Economic history of the Netherlands (1500–1815)

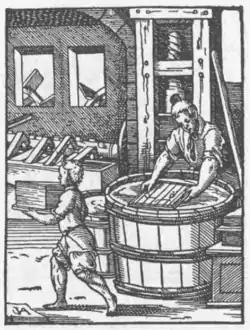
Paper maker

Although the immediate result of this elastic supply was downward pressure on wages, it also presented an opportunity for explosive growth when aggregate consumer demand in Europe finally rebounded from the long depression, caused by the population losses of the pandemic. Besides, there were alternative employment opportunities that did not exist elsewhere. Technological developments in fisheries (new methods of cleaning and preserving herring developed in the maritime provinces around this time) caused a major change in the economics of fisheries. Similar developments in shipping technology led to an explosion in seagoing trade. Finally, the development of dikes and drainage techniques (windmills, sluices) laid the base for new forms of agriculture (dairy farming) in the maritime provinces. These developments did not result directly in a major change in the economic structure of the Habsburg Netherlands. However, they provided a springboard for the developments that would follow the political upheaval that would become known as the Dutch Revolt in the second part of the 16th century.